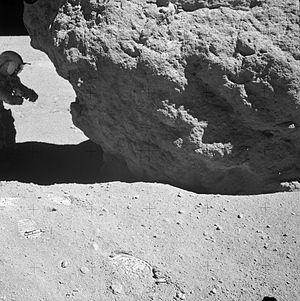
Douze astronautes ont marché sur la Lune, tous américains.
Apollo 16 est une mission habitée du programme Apollo ayant eu lieu du 16 au 27 avril 1972 et au cours de laquelle deux des membres de l'équipage se sont posés sur la Lune et ont exploré la zone située près de leur site d'atterrissage. Il s'agit de la dixième mission Apollo ainsi que la cinquième et avant-dernière comprenant un séjour sur la Lune. Apollo 16 est la première mission à se poser sur de hauts plateaux lunaires, en l’occurrence dans la région du cratère Descartes. Il s'agit également de la seconde mission Apollo de type J, qui se caractérise par des objectifs scientifiques étendus et un séjour sur la surface lunaire prolongé à trois jours grâce à une version évoluée du module lunaire. L'équipage d'Apollo 16 est composé de John Young, commandant, de Charles Duke copilote du module lunaire et de Ken Mattingly pilote du module de commande. Lancé depuis le centre spatial Kennedy en Floride le 16 avril 1972 à 17h54 TU, le vaisseau Apollo amerrit le 27 avril à 19h45 TU après un séjour dans l'espace de 11 jours, 1 heure et 15 minutes.
Charles Moss Duke Jr., dit Charlie Duke, né le 3 octobre 1935 à Charlotte en Caroline du Nord, est un militaire, pilote d'essai et astronaute américain. En 1972, il participe à la mission Apollo 16 et est à ce jour le dixième homme, mais aussi le plus jeune, à avoir marché sur la Lune.